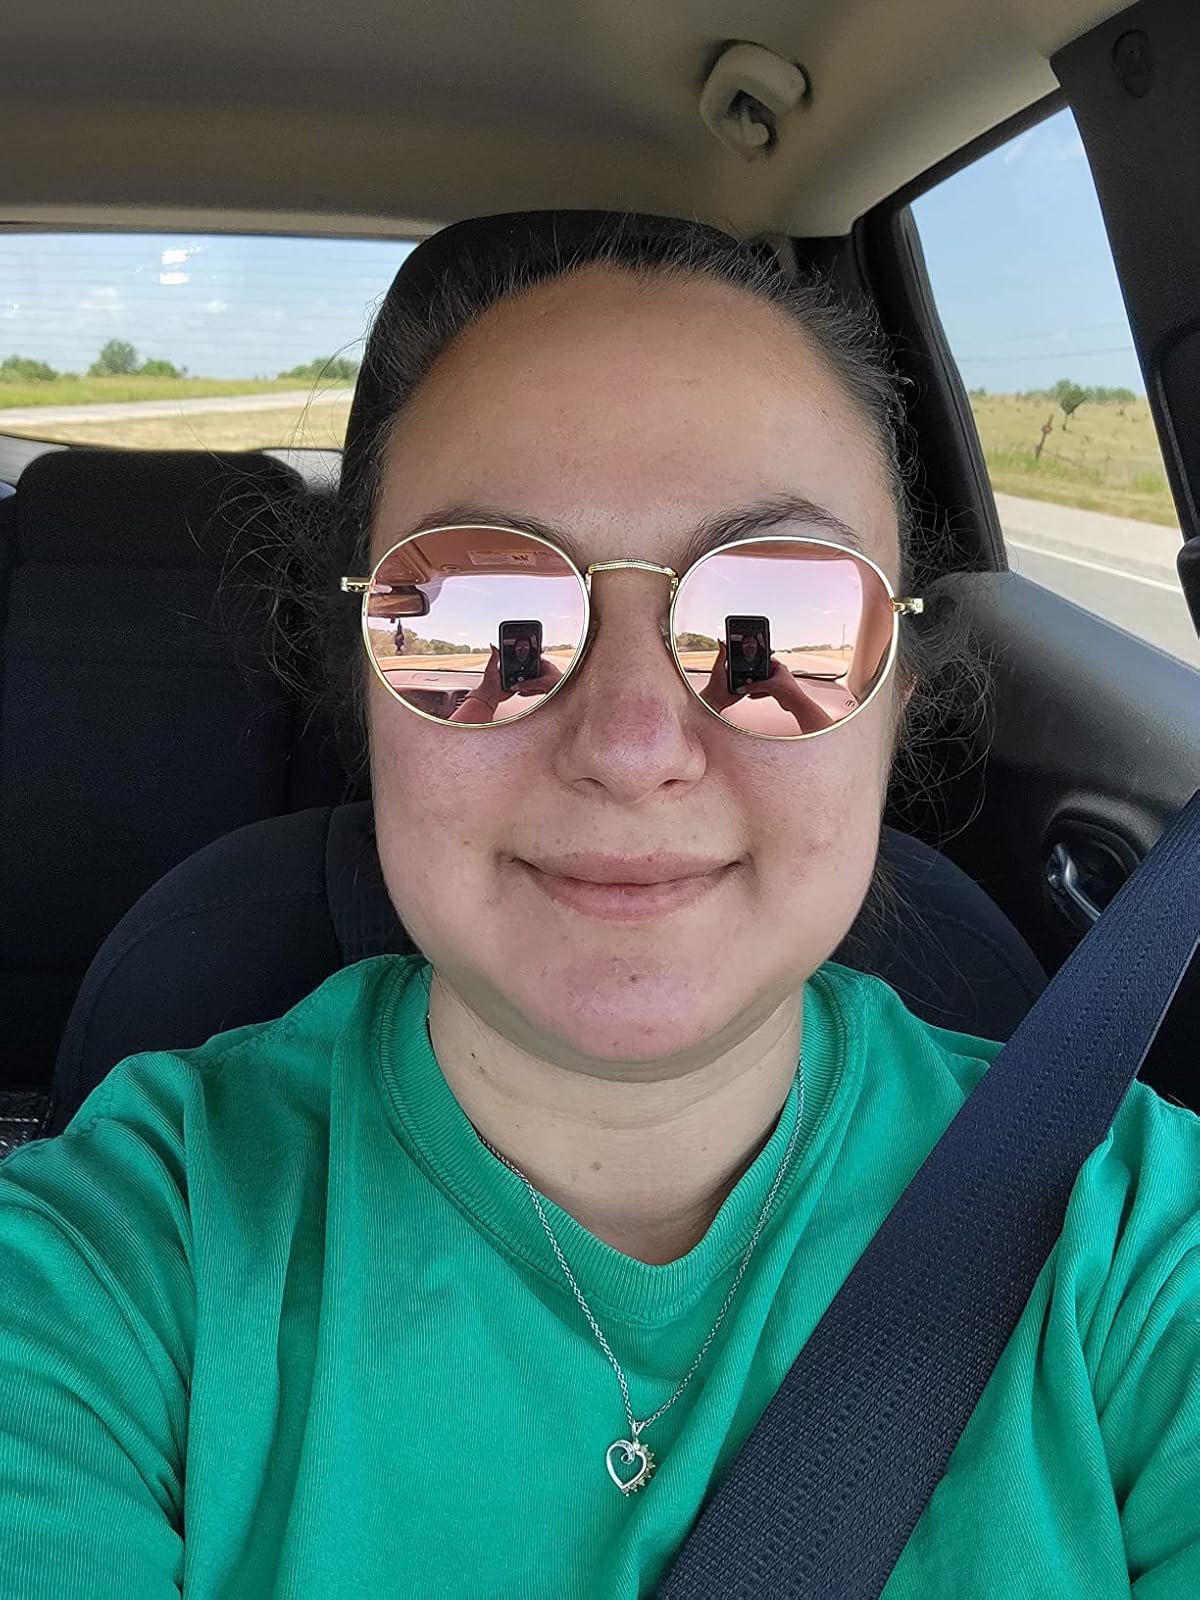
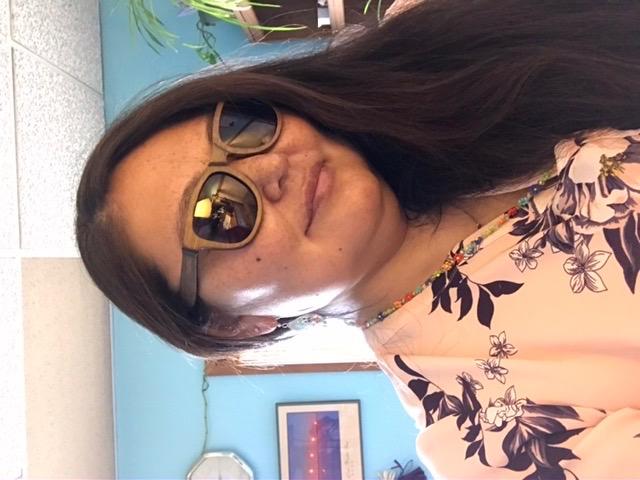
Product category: accessories_sunglasses
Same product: no